Puthrakameshti

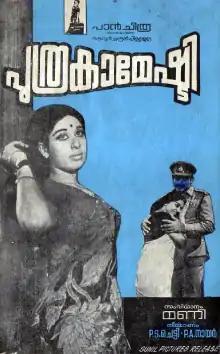

Puthrakameshti is a 1972 Indian Malayalam film, directed by Crossbelt Mani. The film stars Madhu, Sheela, Kaviyoor Ponnamma and Adoor Bhasi in the lead roles. The film had musical score by V. Dakshinamoorthy.